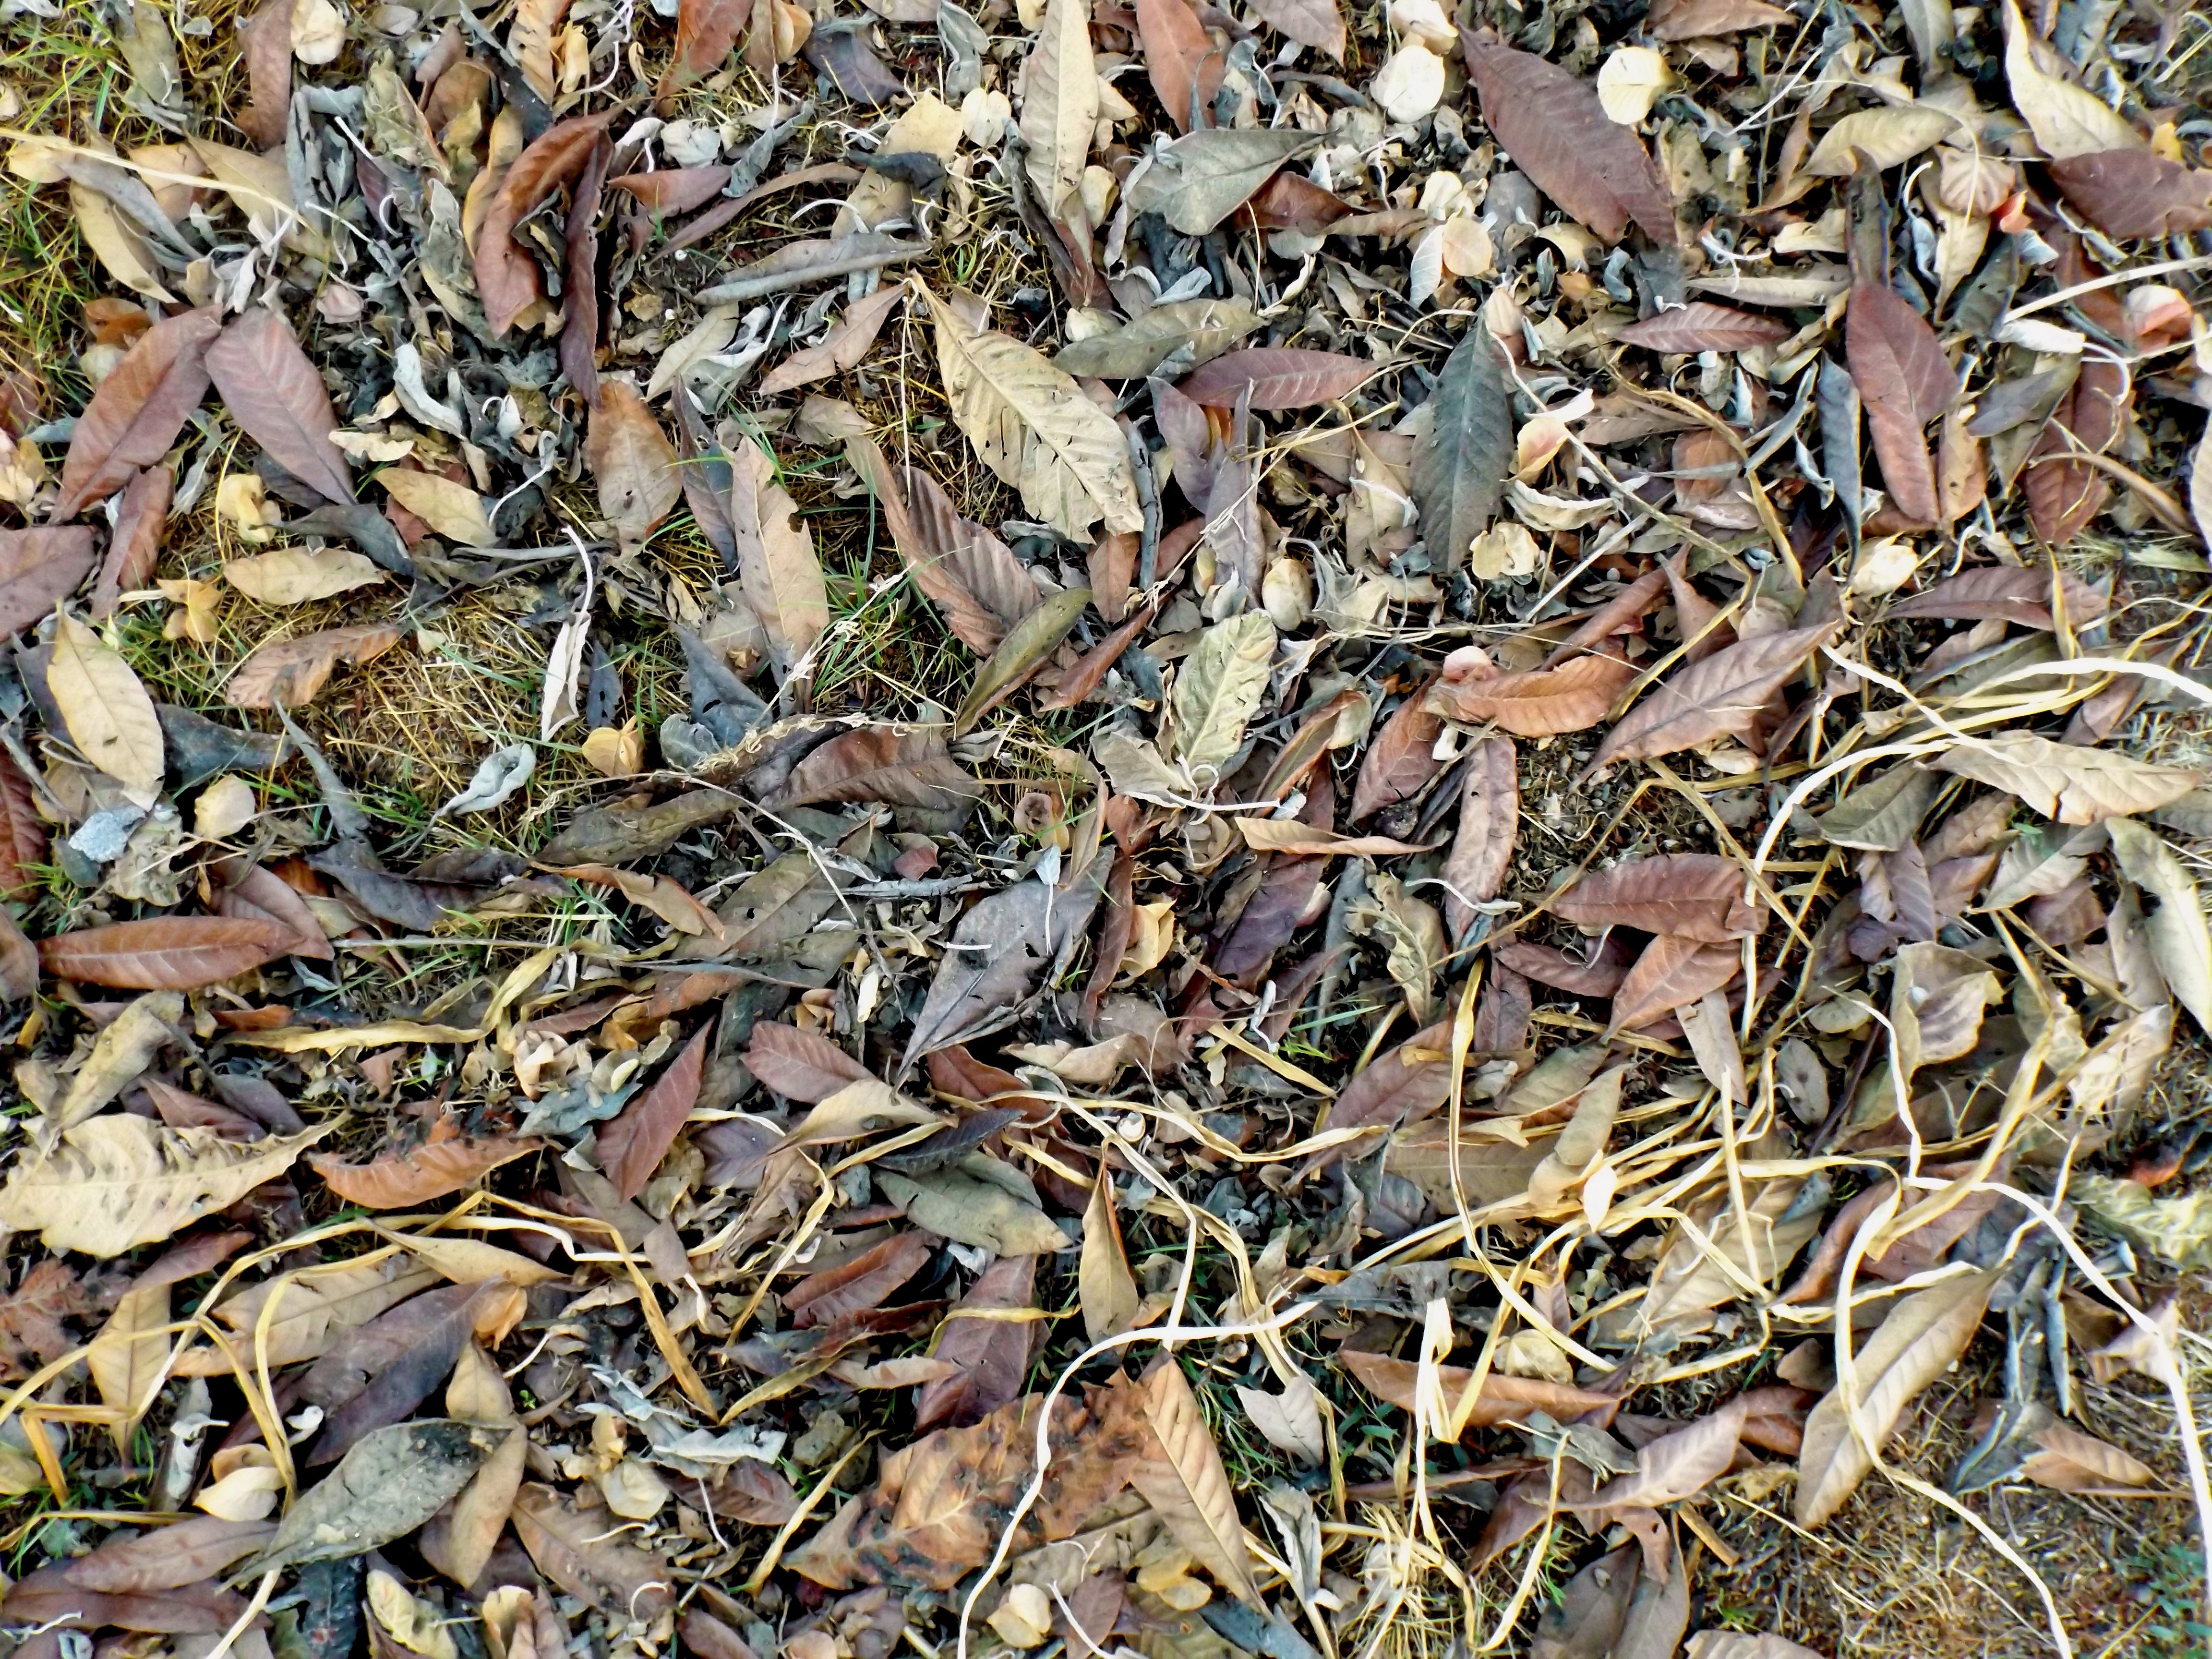
nature, grass, plant, leaf, flower, foliage, green, herb, crop, autumn, soil, flora, brown leaf, plants, leaves, scrap, dried leaves